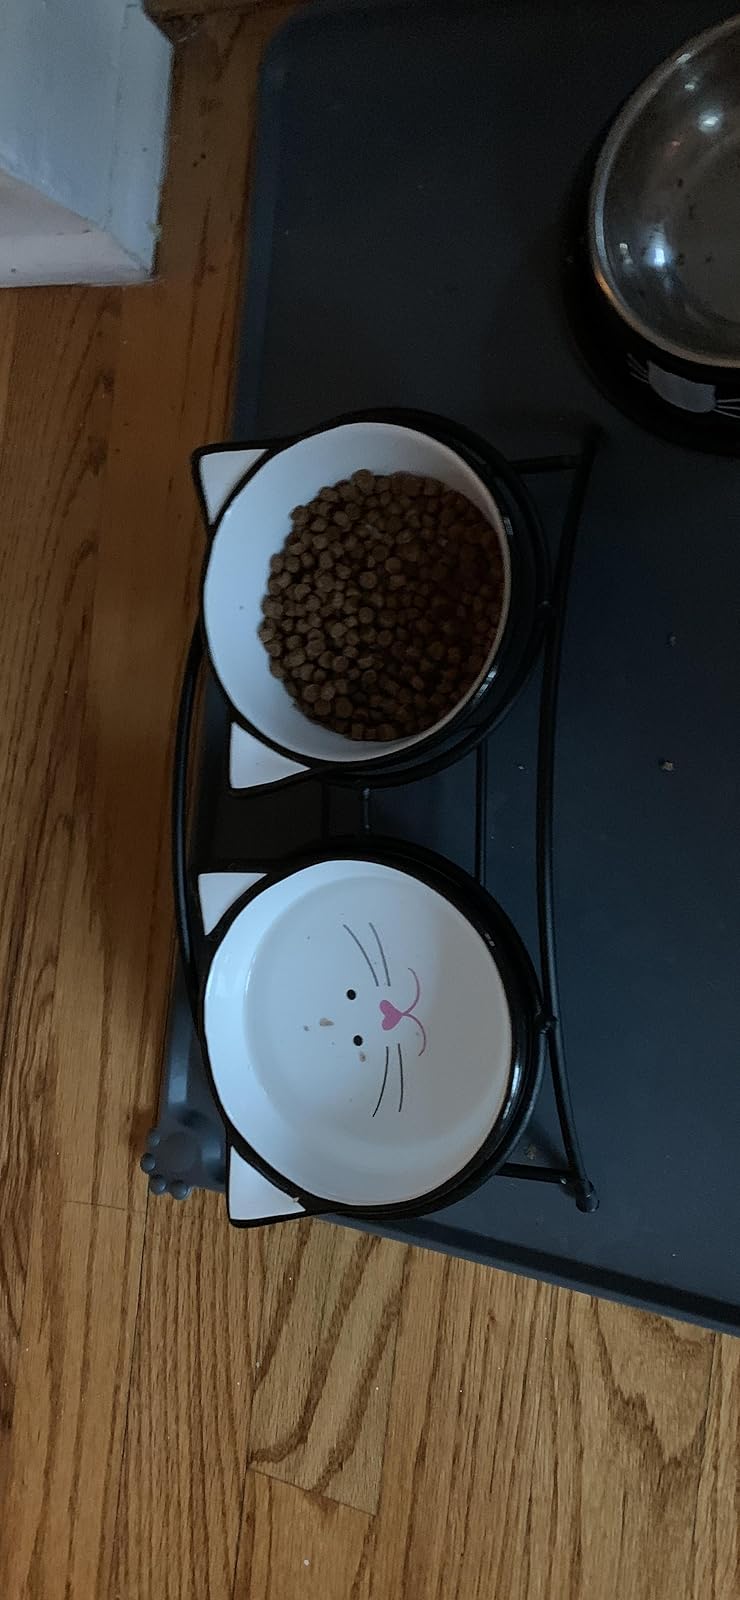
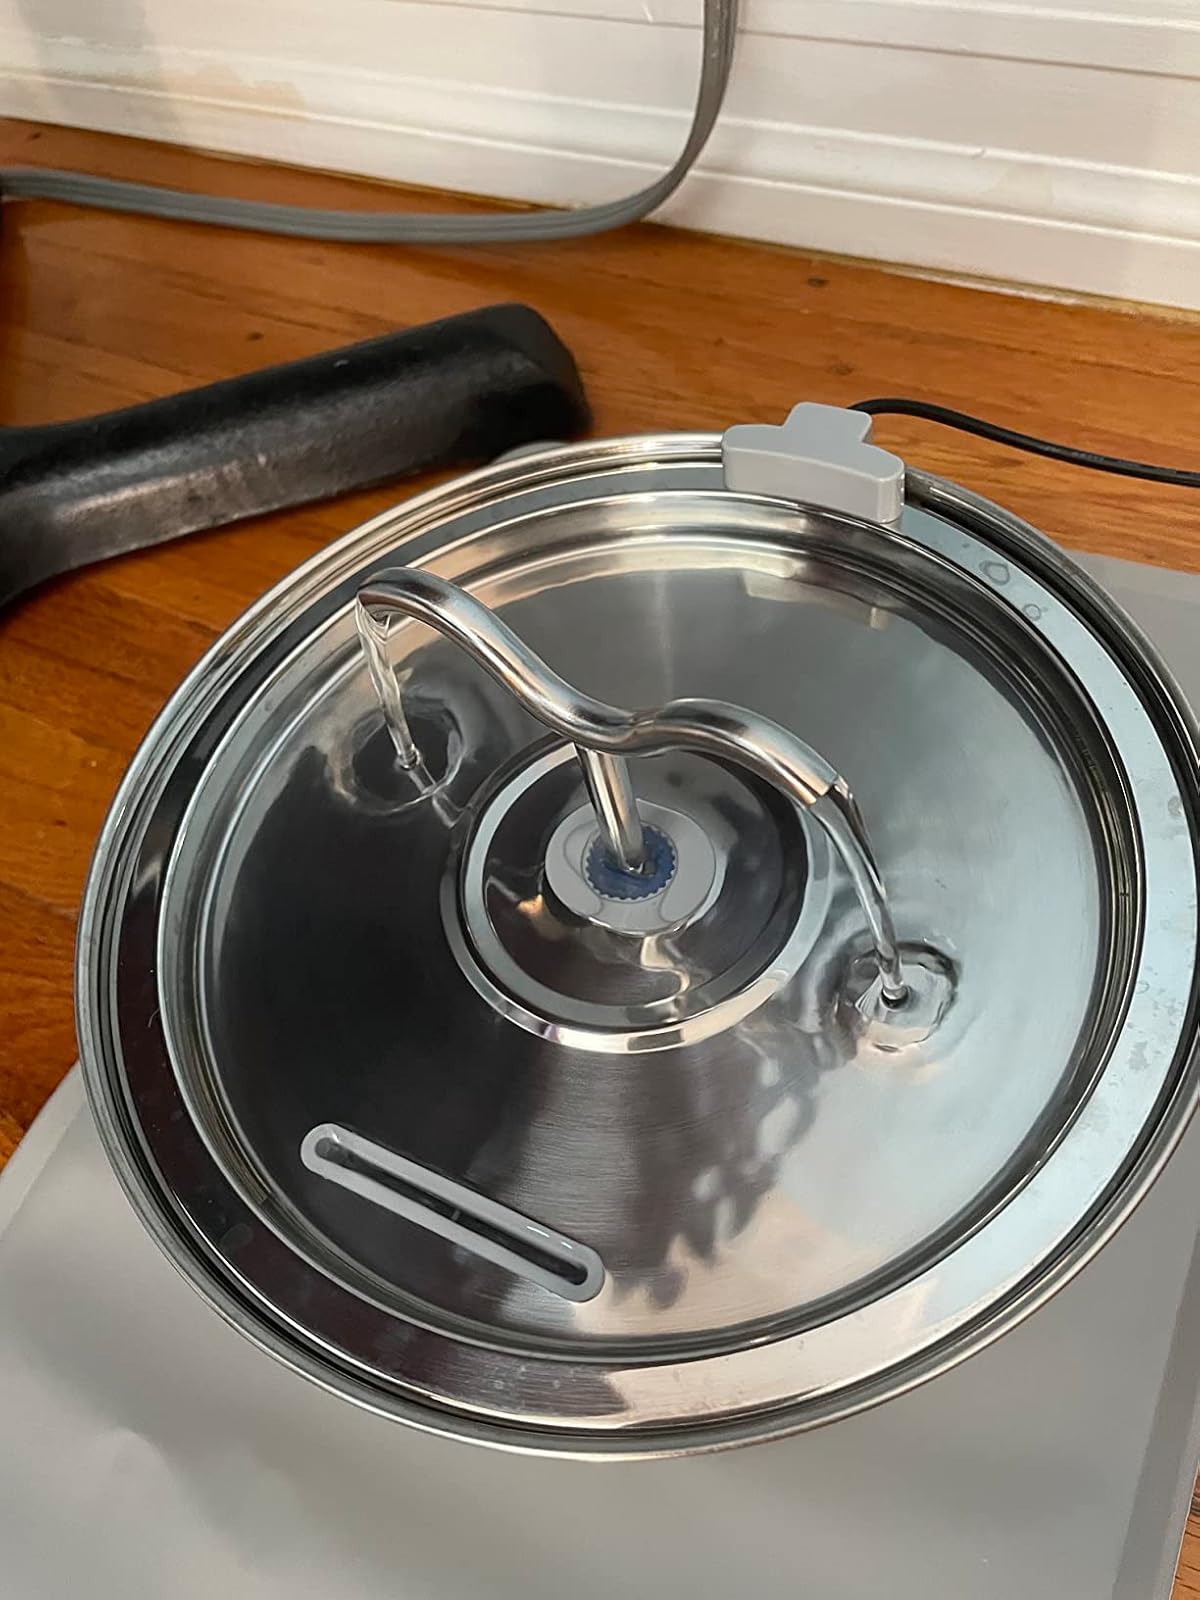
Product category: items_bowl
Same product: no